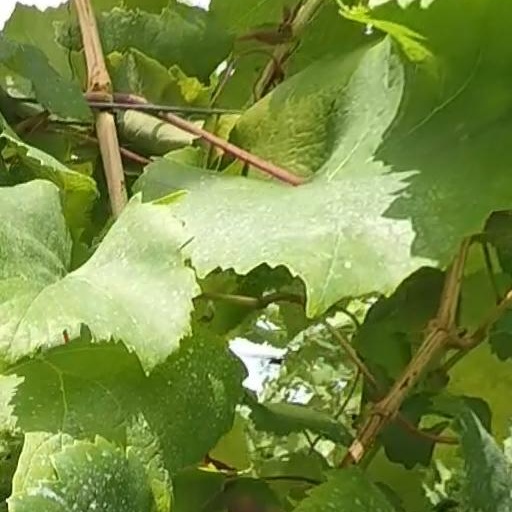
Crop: grape